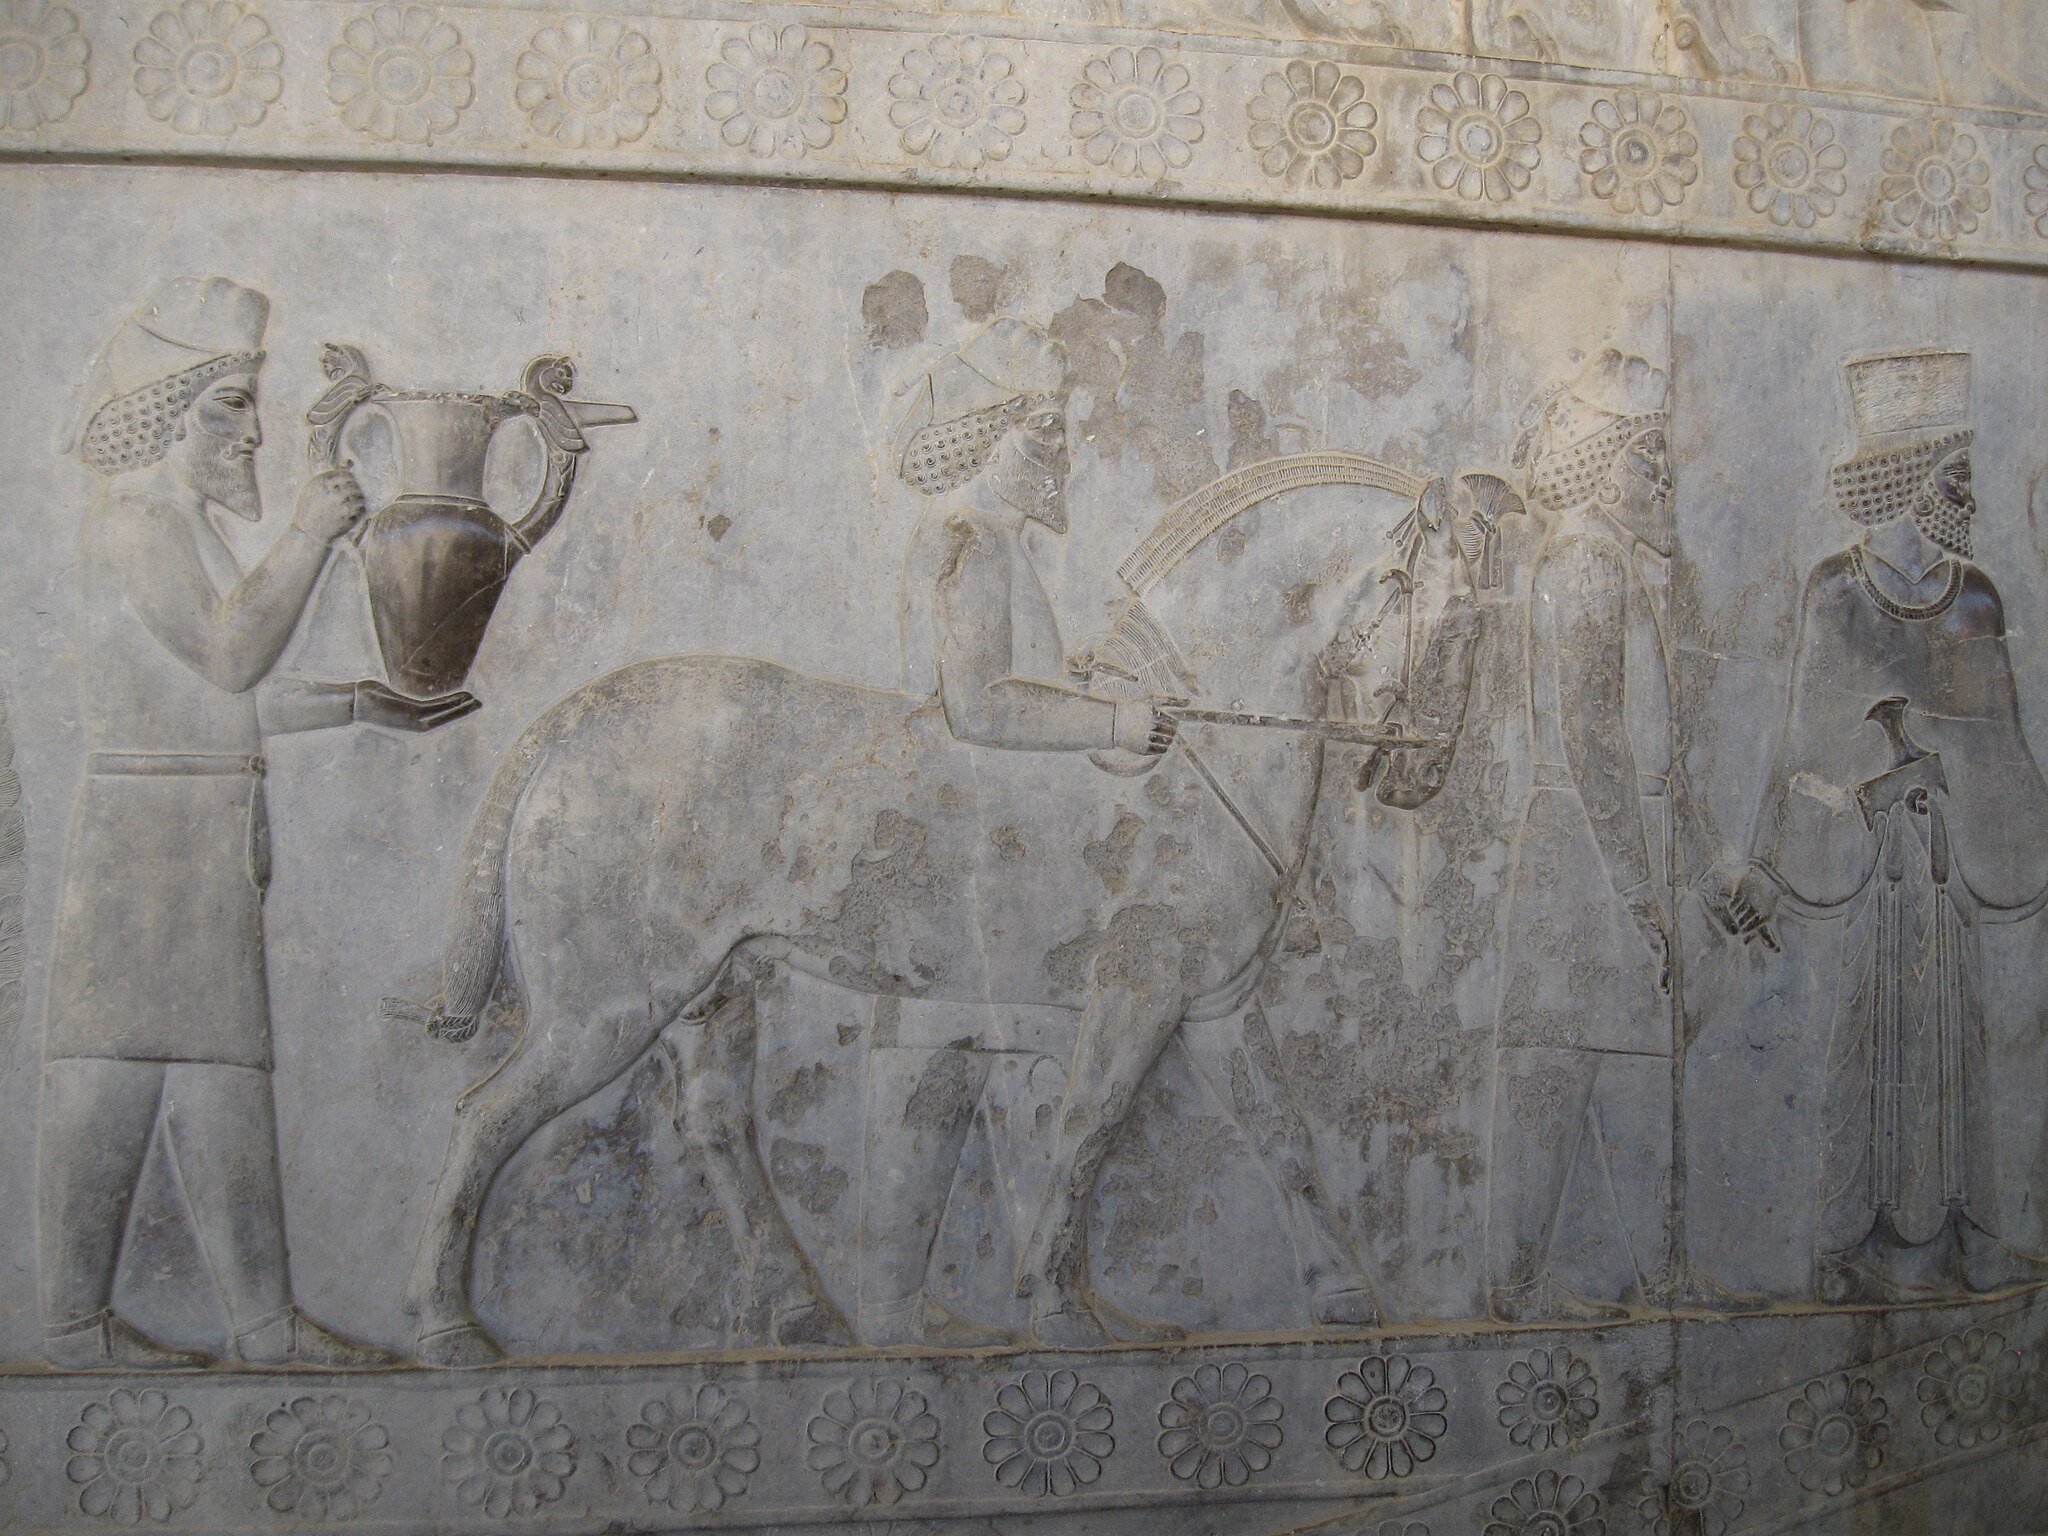
Title: Persepolis 10 - FP
Date: 2010-05-28 16:44:20
Categories: Self-published work, Images from Wiki Loves Monuments 2023 in Iran, Cultural heritage monuments in Iran with known IDs, Images from Wiki Loves Monuments 2023, Uploaded via Campaign:wlm-ir, Images from Wiki Loves Monuments in Marvdasht, Reliefs of gift-bearing delegations in Persepolis